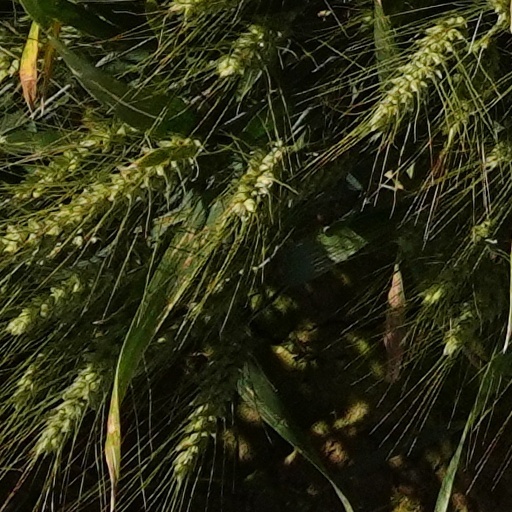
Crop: wheat